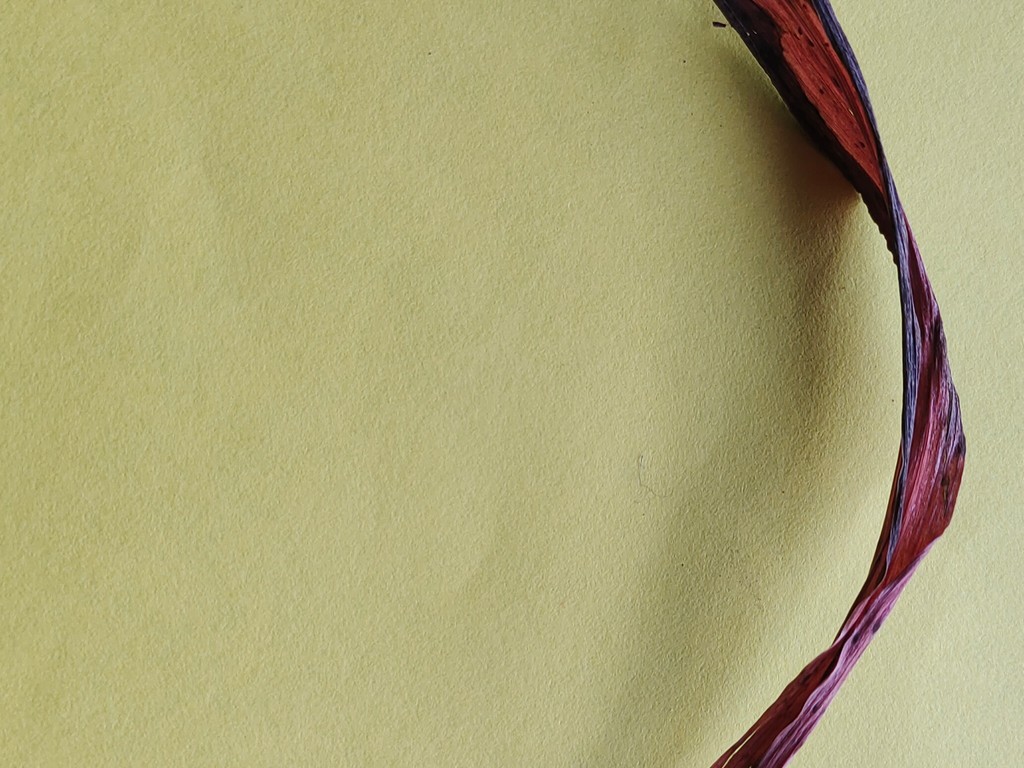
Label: Dried